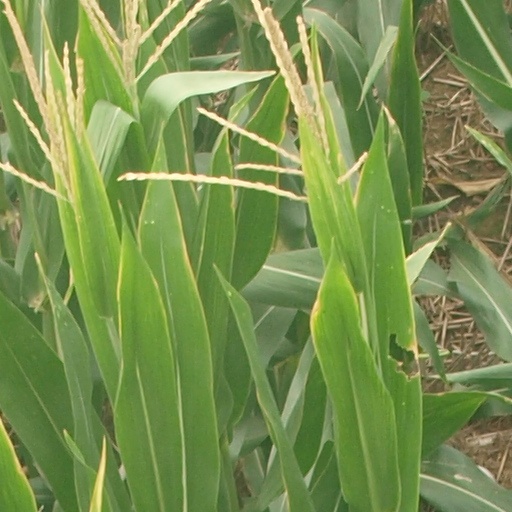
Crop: maize; corn